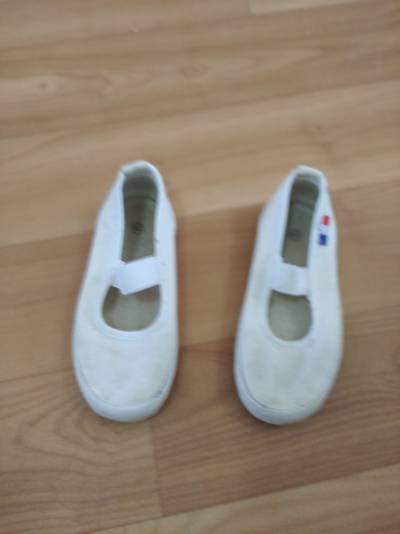
Waste category: shoes